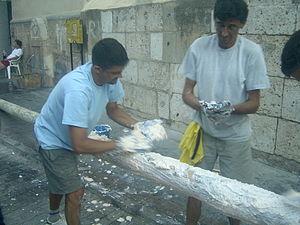
Le mât de cocagne est un jeu traditionnel populaire qui consiste à grimper en haut d'un poteau pour attraper un ou plusieurs des objets qui y sont suspendus. Le poteau est habituellement le plus lisse possible, et presque toujours enduit de graisse ou de savon, afin de rendre l'escalade plus difficile, voire impossible pour certains joueurs. Le sommet est muni d'une roue de charrette ou de bicyclette à laquelle sont suspendus les lots à gagner, friandises, saucisses, saucissons, jouets, objets divers.